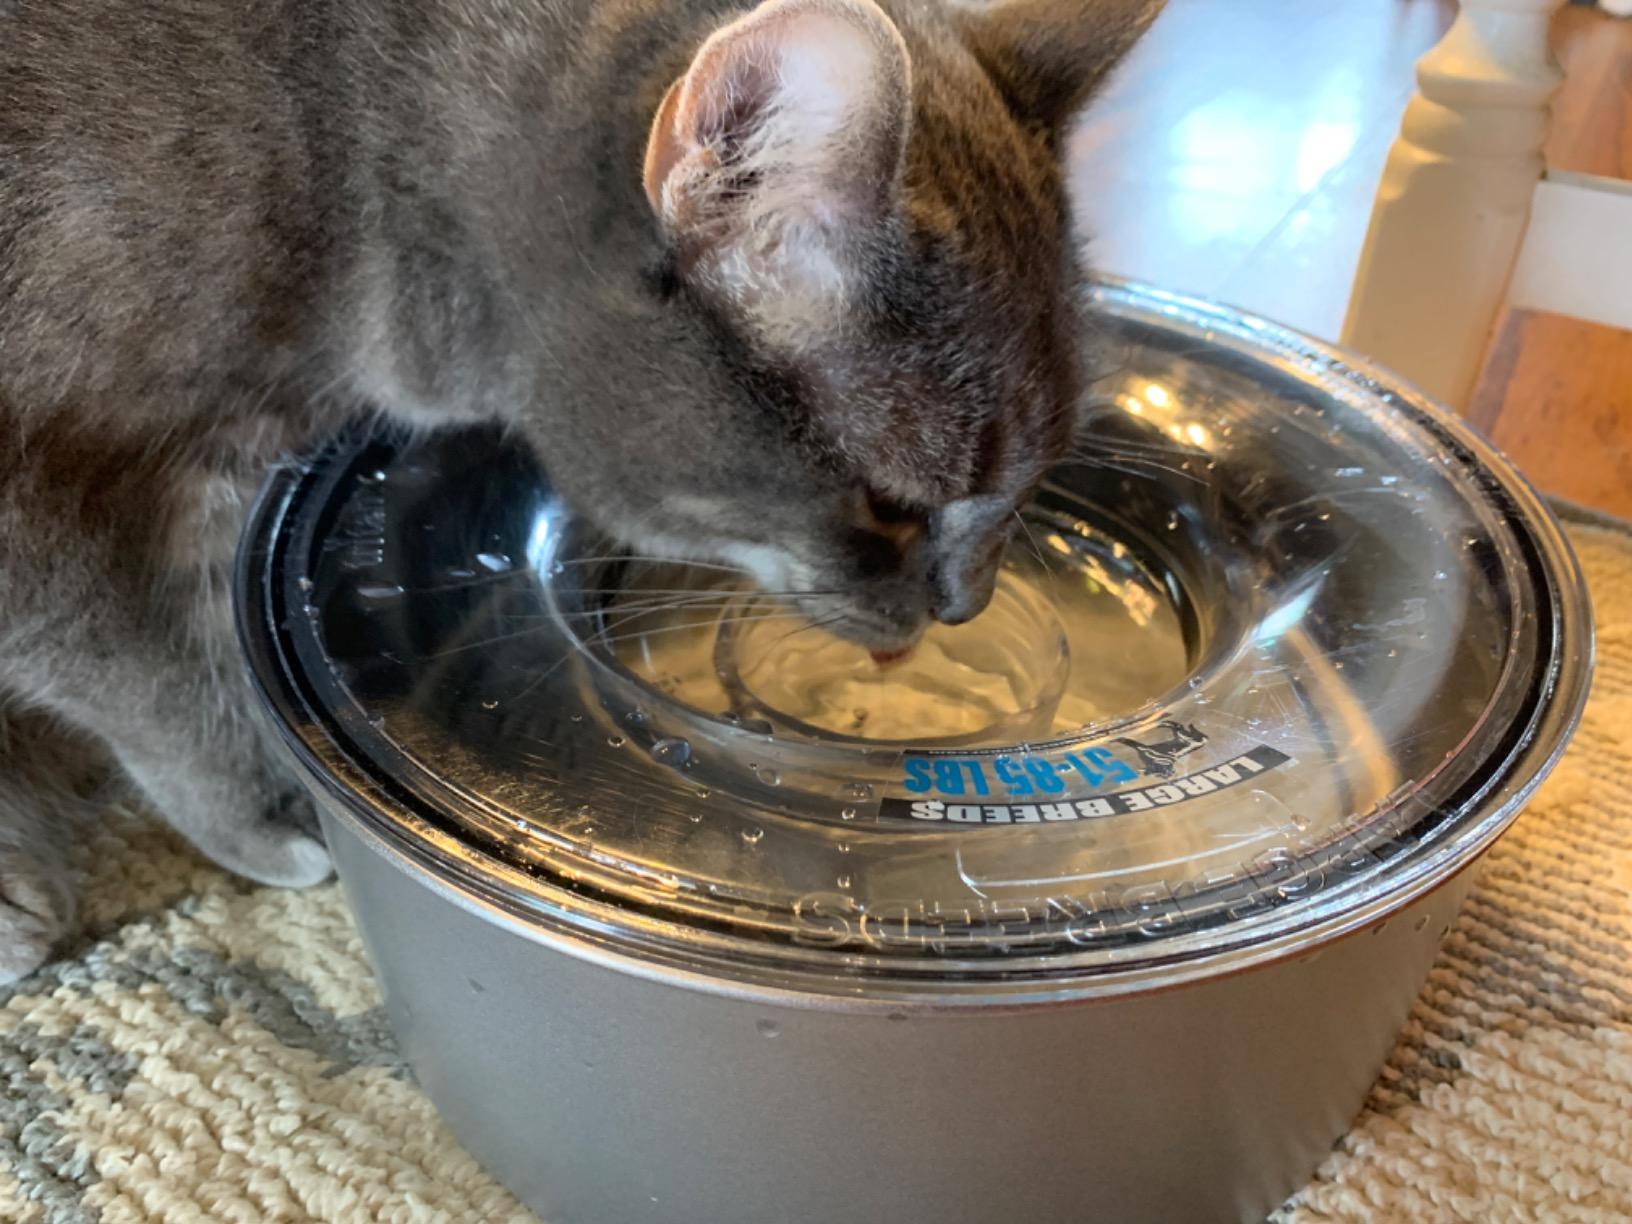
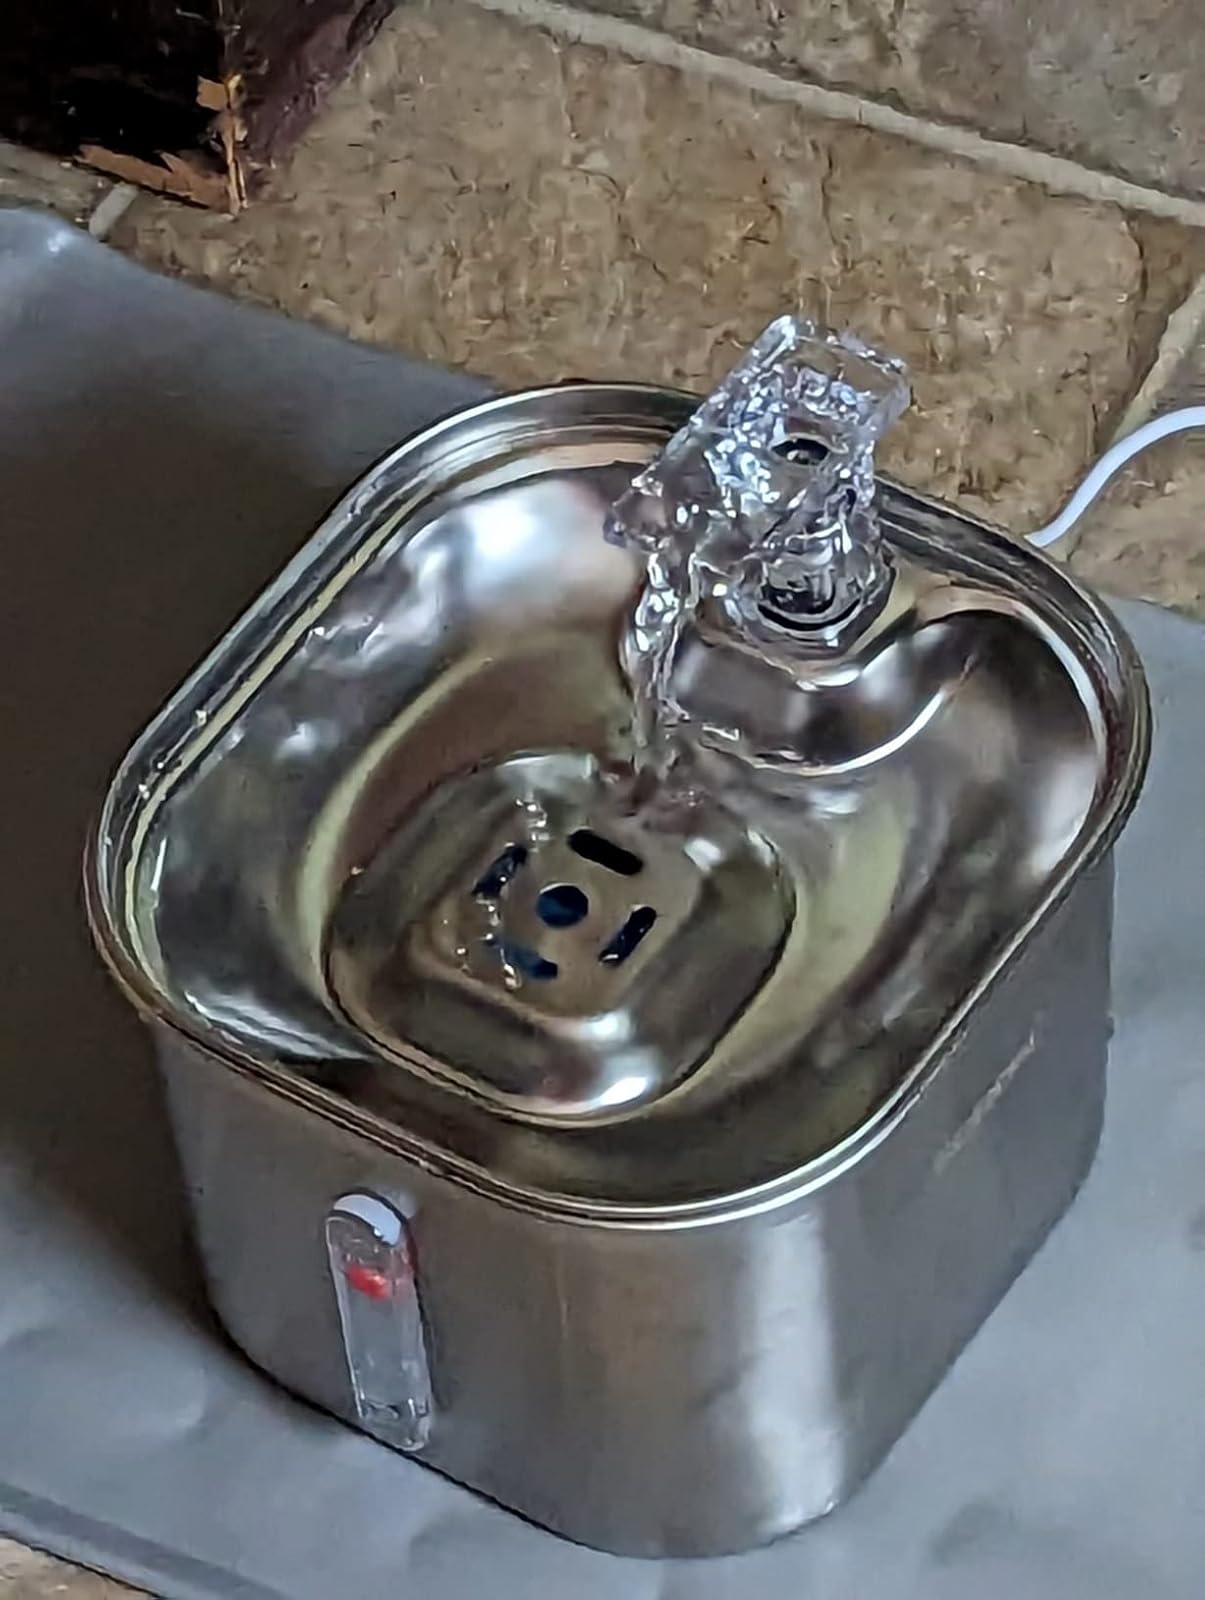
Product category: items_bowl
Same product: no